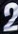
Number: 2